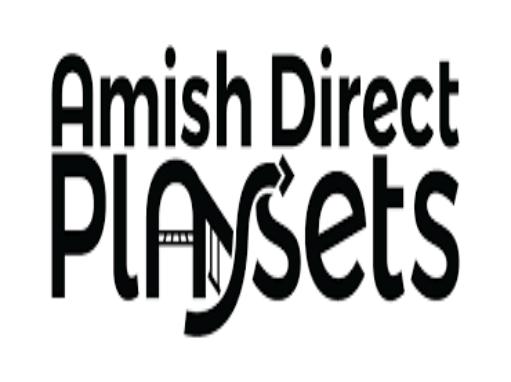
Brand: amish
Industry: Necessities